Karine Claireaux

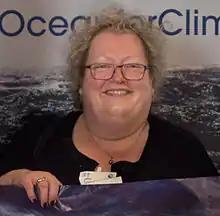
Karine Claireaux

Karine Claireaux (born 15 November 1963) was a member of the Senate of France. She was first elected in 2011, and represented Saint Pierre and Miquelon. A customs officer by profession, she was a member of the Socialist Party, before joining the La République En Marche group in 2017. She has been the mayor of Sainte-Pierre, Saint Pierre and Miquelon since 2001.